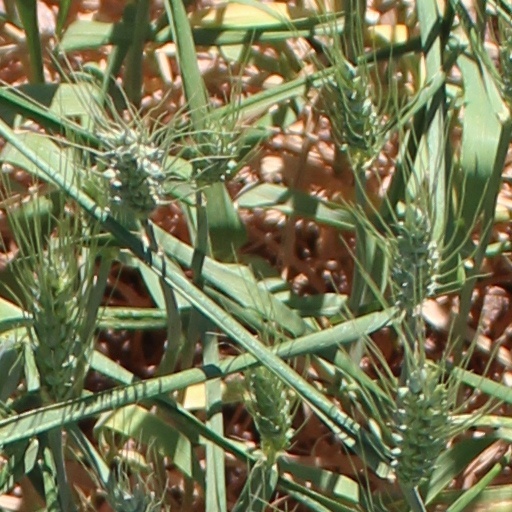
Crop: wheat